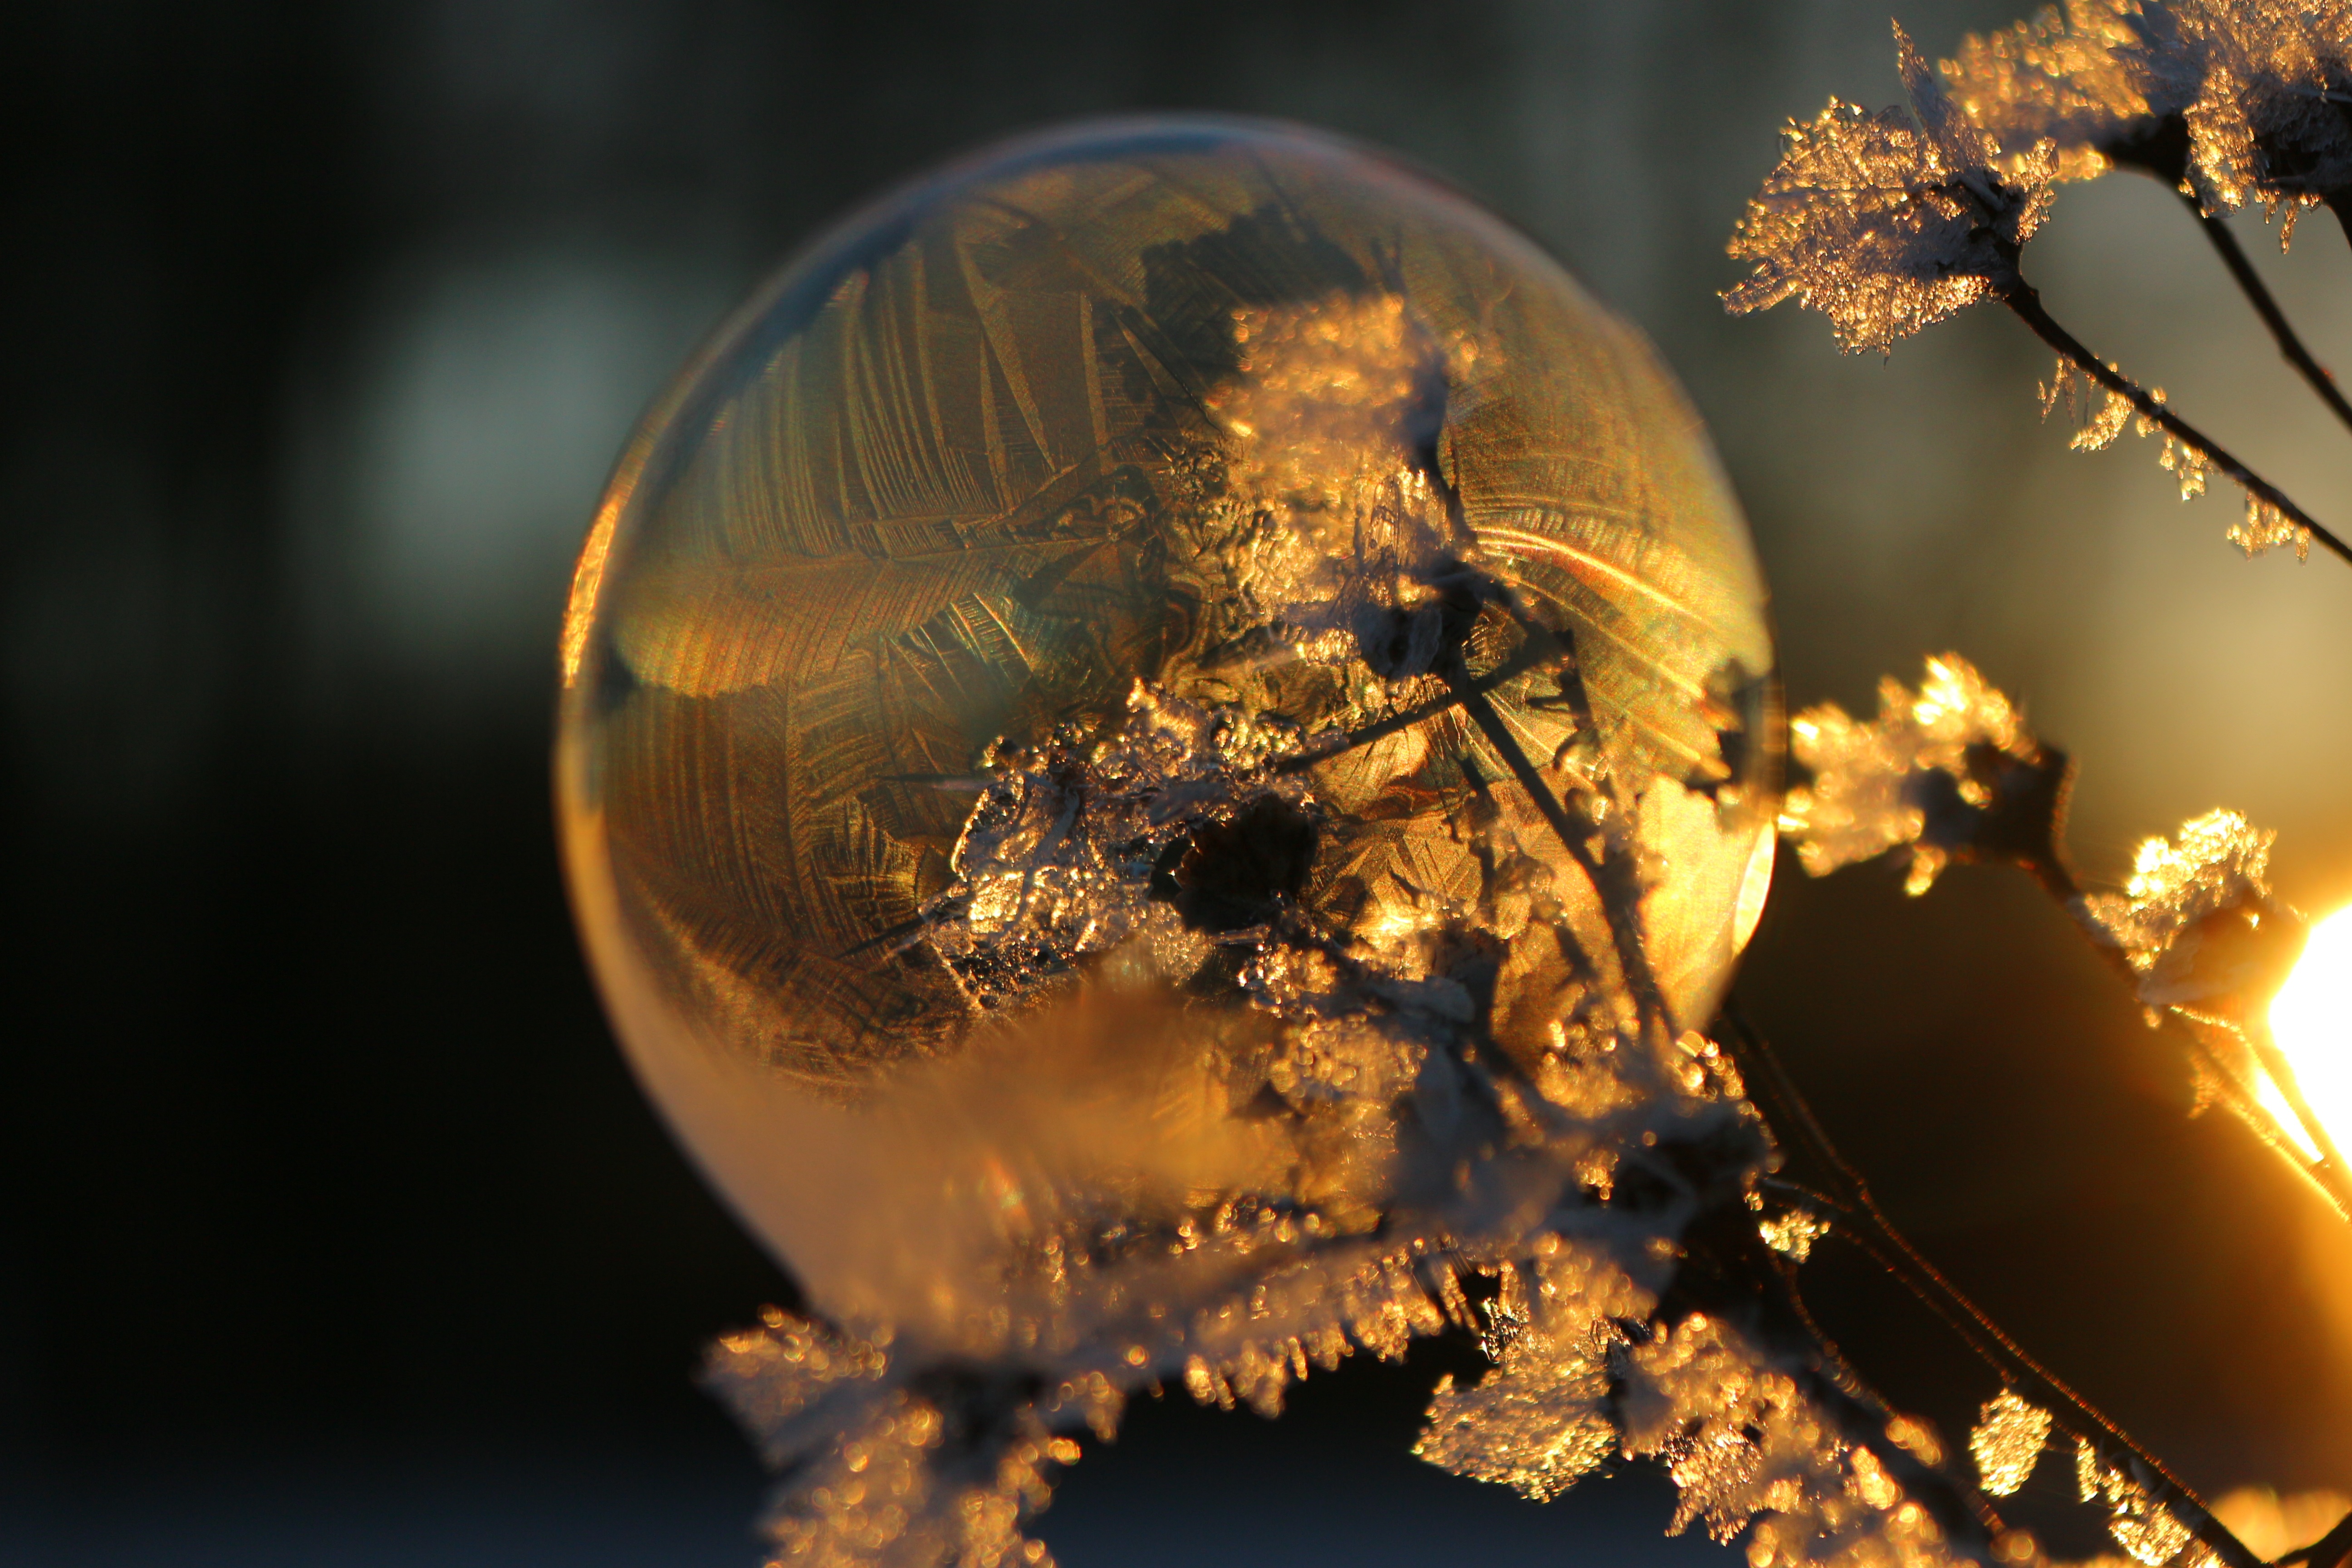
winter, light, night, photography, sunlight, frost, reflection, frozen, close up, ball, soap bubble, afterglow, macro photography, eiskristalle, frozen bubble, computer wallpaper